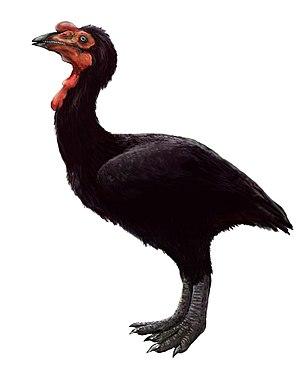
Patagopteryx est un genre monotypique éteint d'oiseaux ornithuromorphes qui a vécu au Crétacé supérieur, il y a environ 80 millions d'années, dans ce qui est maintenant la Sierra Barrosa dans le nord-ouest de la Patagonie, en Argentine. De la taille d'un poulet, il s'agit du premier exemple connu sans équivoque d'incapacité secondaire à voler : son squelette montre des indications claires que les ancêtres de Patagopteryx étaient des oiseaux volants.